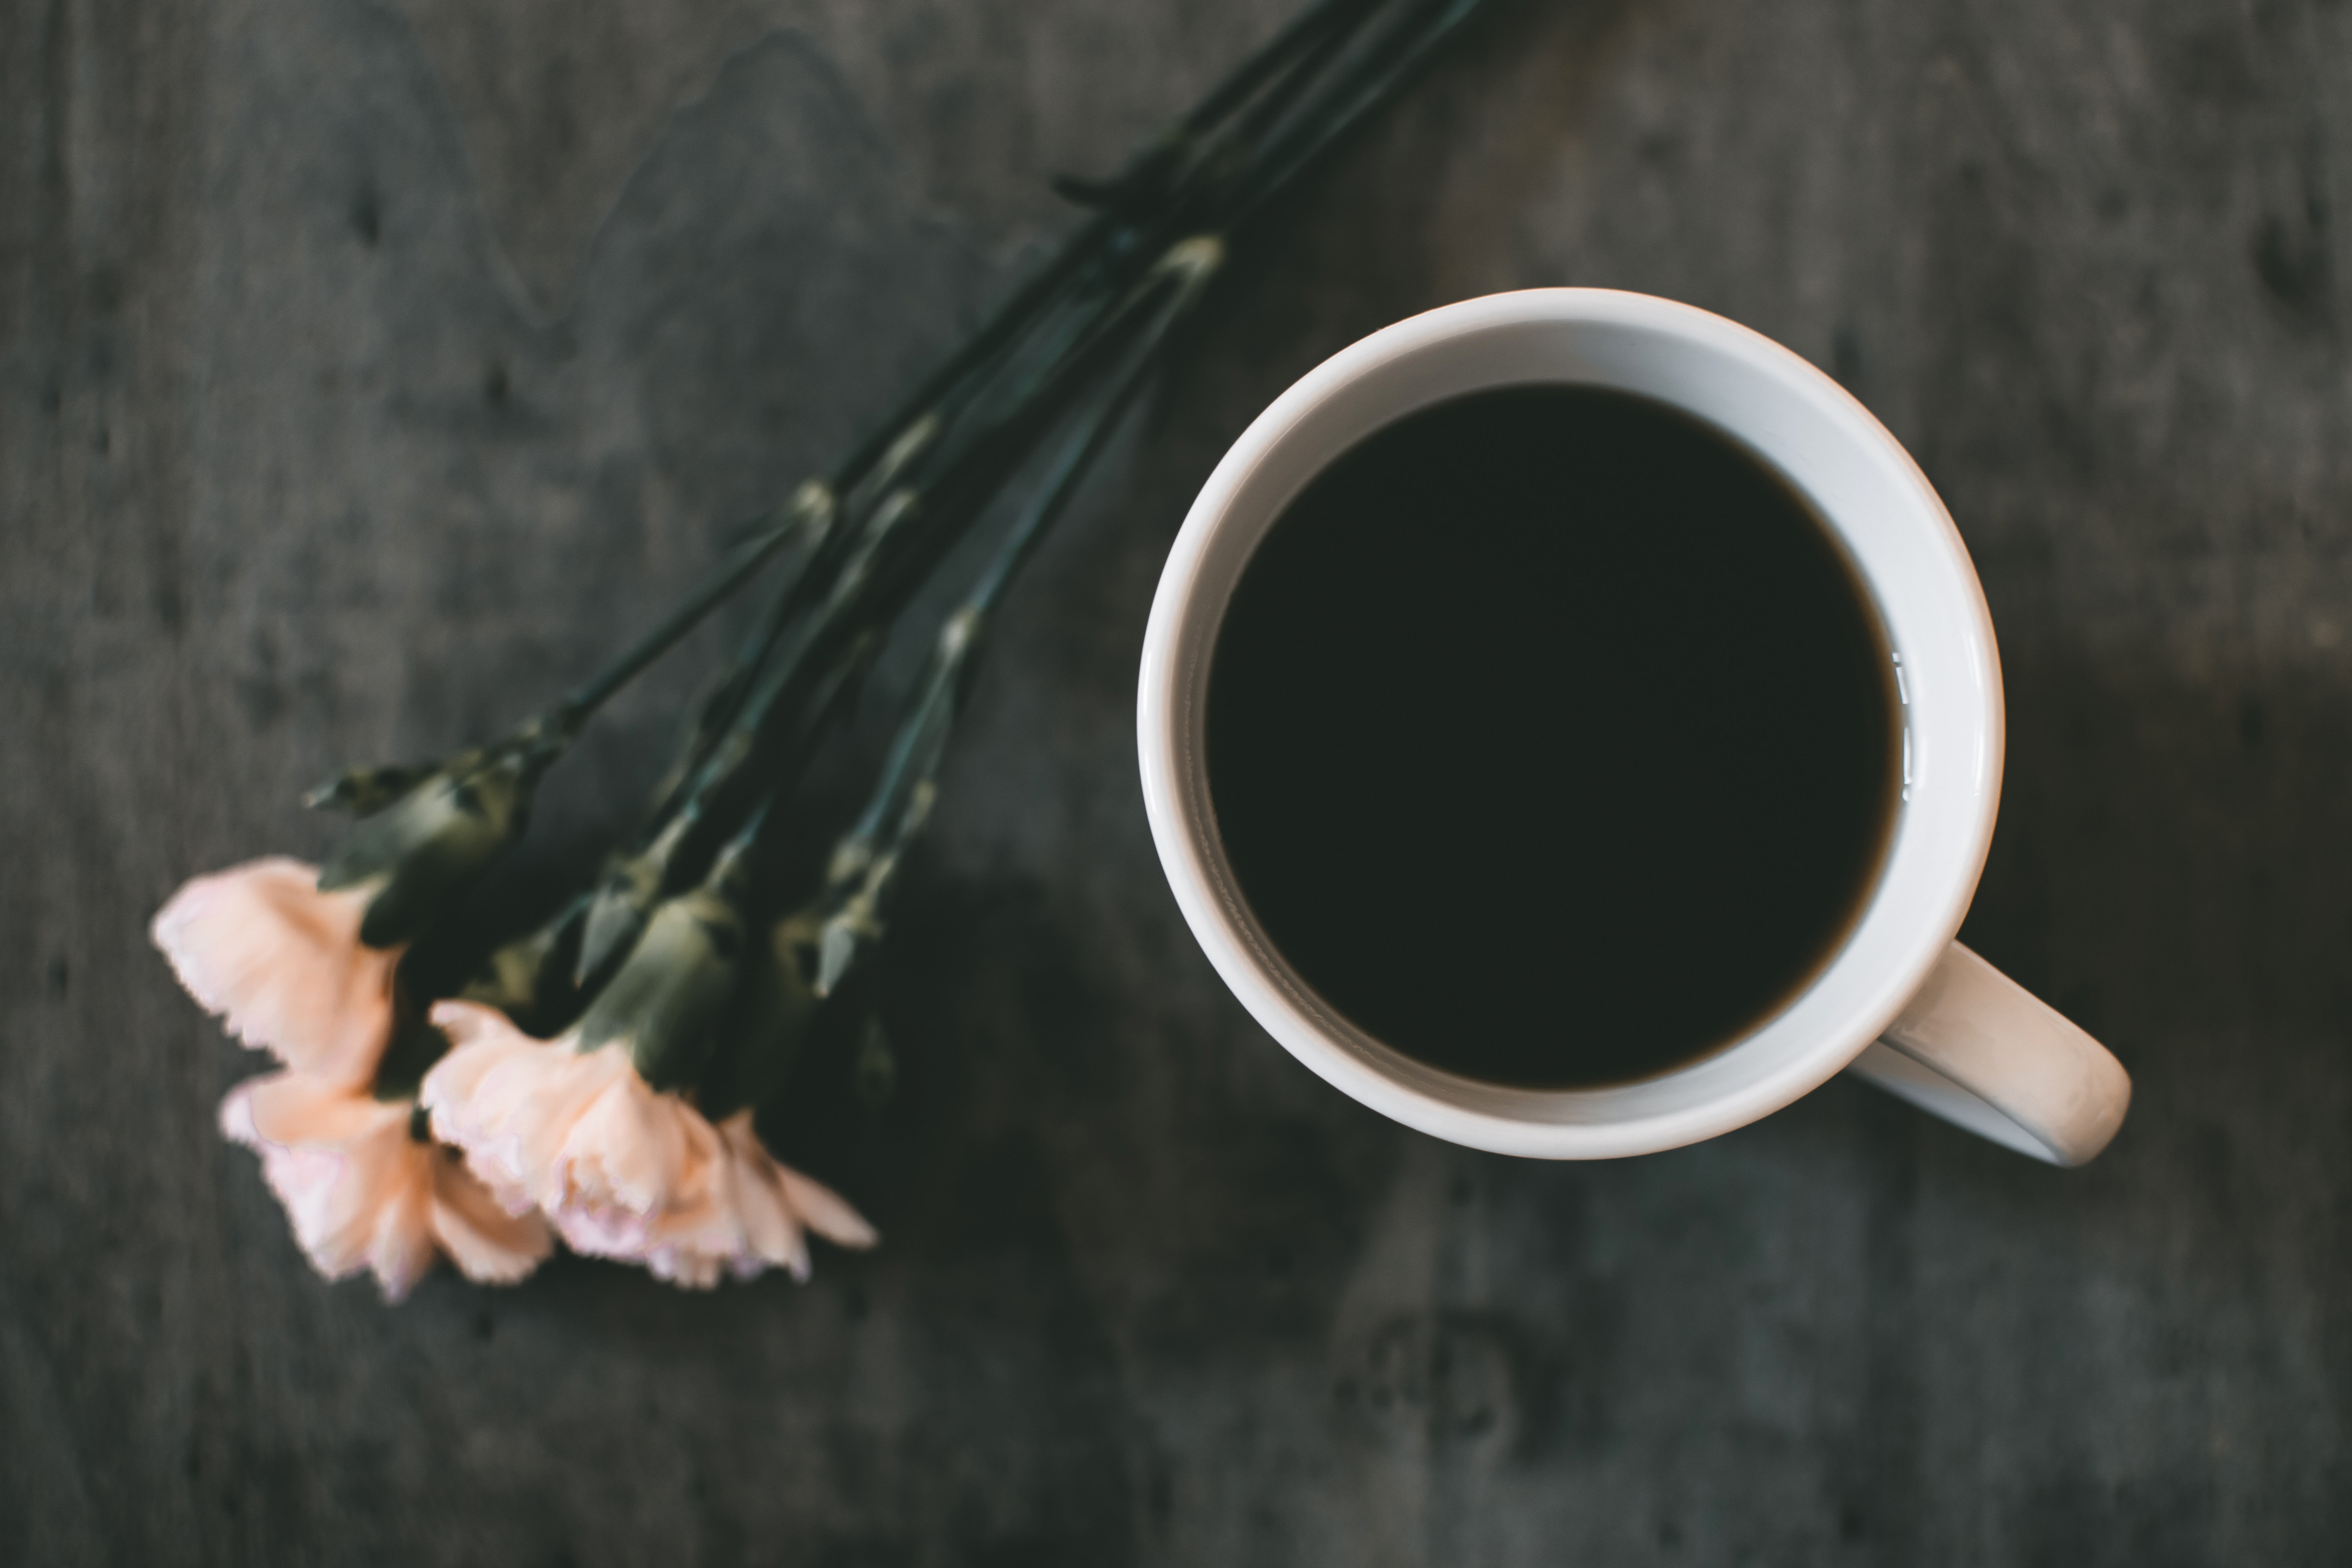
cup, coffee cup, still life photography, drink, caffeine, chinese herb tea, masala chai, tea, tableware, dandelion coffee, food, coffee, still life, cuisine